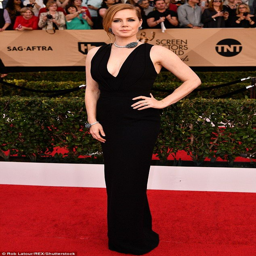
classically chic : person looked incredible as usual in a plunging black gown that clung to her physique